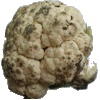
Label: Cauliflower 1